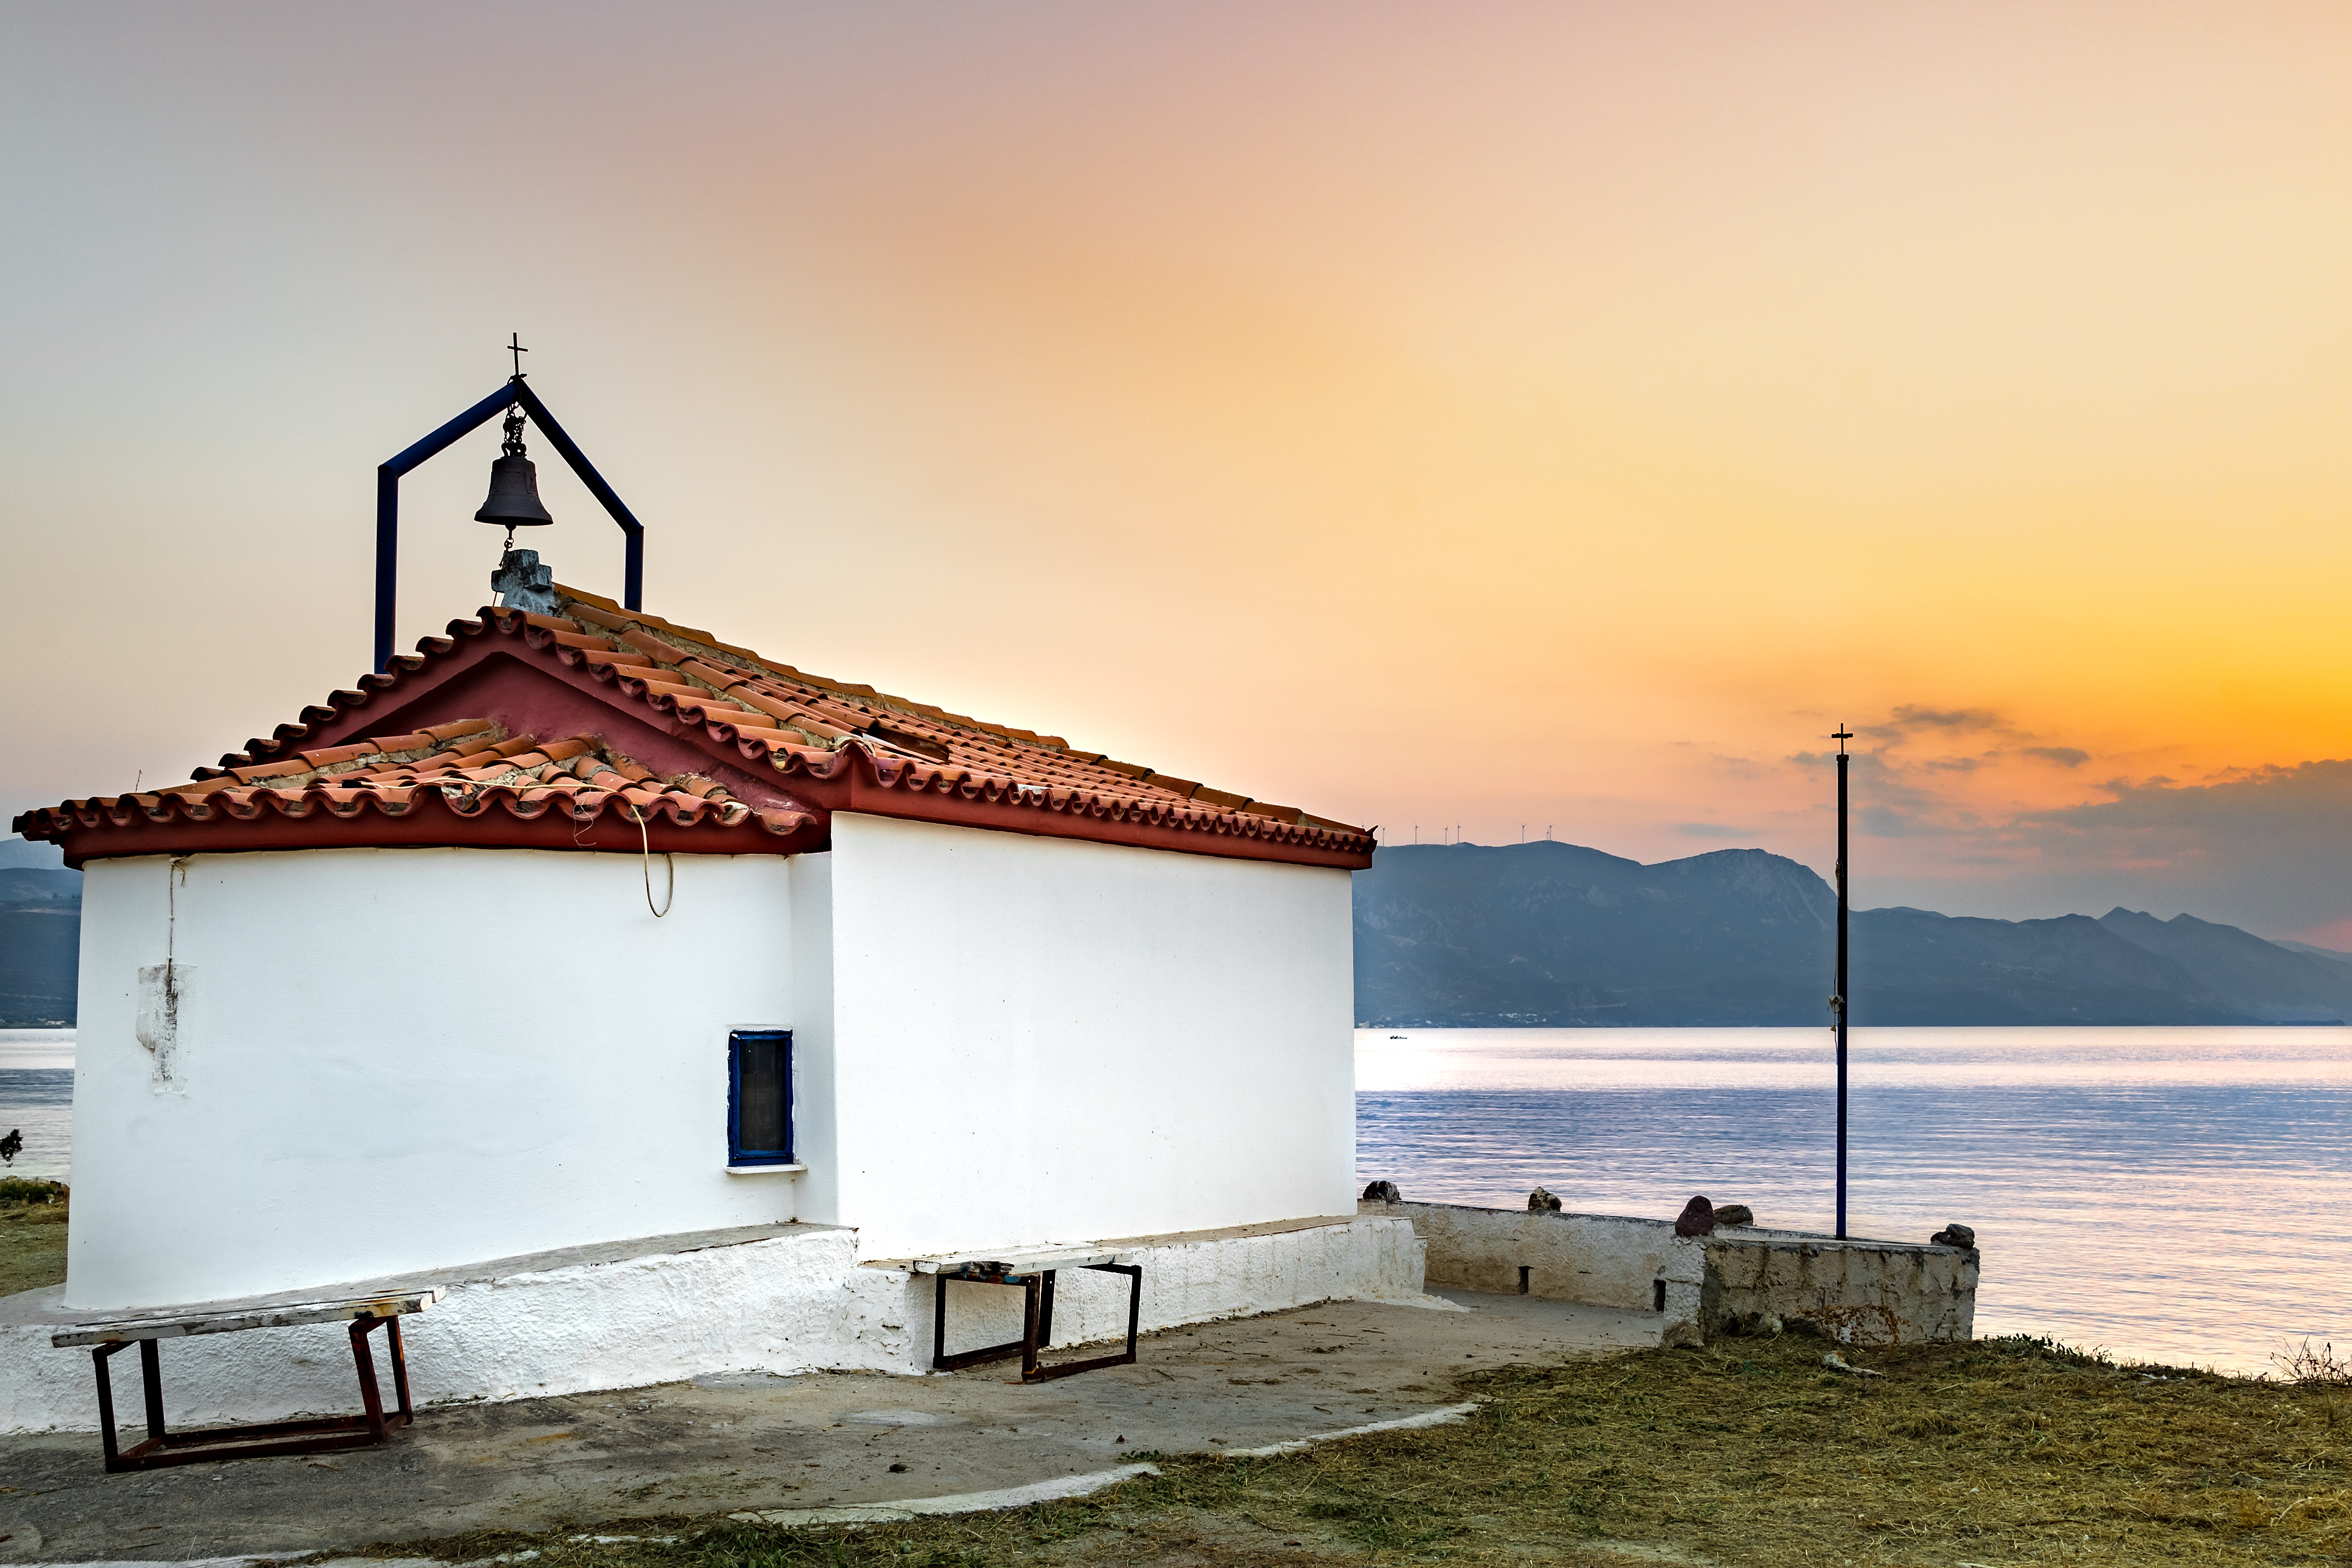
landscape, sea, coast, nature, ocean, architecture, sky, sunset, house, roof, building, summer, vacation, travel, dusk, europe, twilight, greek, mediterranean, relax, tower, holiday, religion, island, romantic, church, chapel, rest, tourism, religious, relaxation, holidays, postcard, greece, culture, orthodox, mood, booked, abendstimmung, believe, afterglow, evening sky, recovery, traditionally, summer vacation, recover, greek island, hellas, vacation country